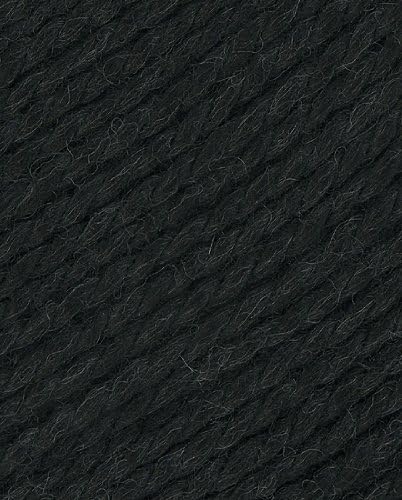
Misti Alpaca Yarn Chunky - MA-436 Black Natural
Category: Amazon Home
Fulfilling Misti's promise of superior alpaca fibers, 'Misti Alpaca Chunky' is an exquisite choice for your cool-weather knitting and crochet projects. This high-quality alpaca is smooth, velvety soft, incredibly lightweight and durable. And since 'Misti Alpaca Chunky' is 100 percent pure, it's absolutely thermal because its hollow fiber and microscopic air pockets help you maintain your body heat yet allow your skin to 'breathe' in warmer weather.
Features: 100% Baby Alpaca | 2 Ply | 108 Yards | 10 Needle Size